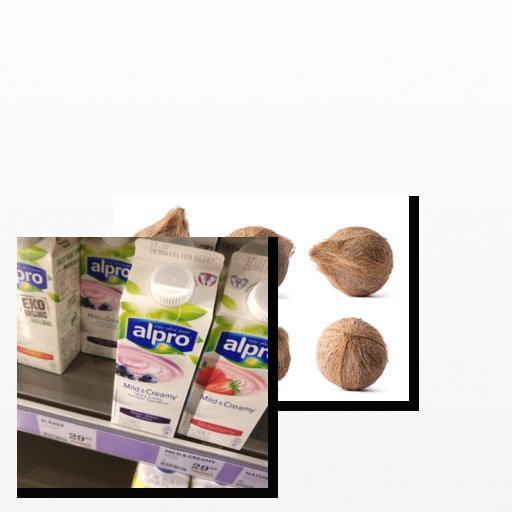
Food items: coconut, soyghurt